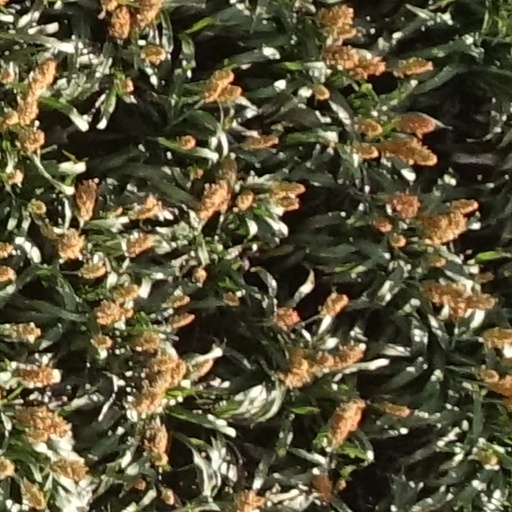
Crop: sorghum